Indian cuisine

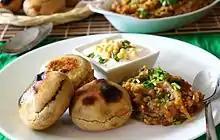
Litti Chokha

Mughal cuisine is a universal influencer in the Bengali palate, and has introduced Persian and Islamic foods to the region, as well as a number of more elaborate methods of preparing food, like marination using ghee. Fish, meat (chicken, goat meat), egg, rice, milk, and sugar all play crucial parts in Bengali cuisine.